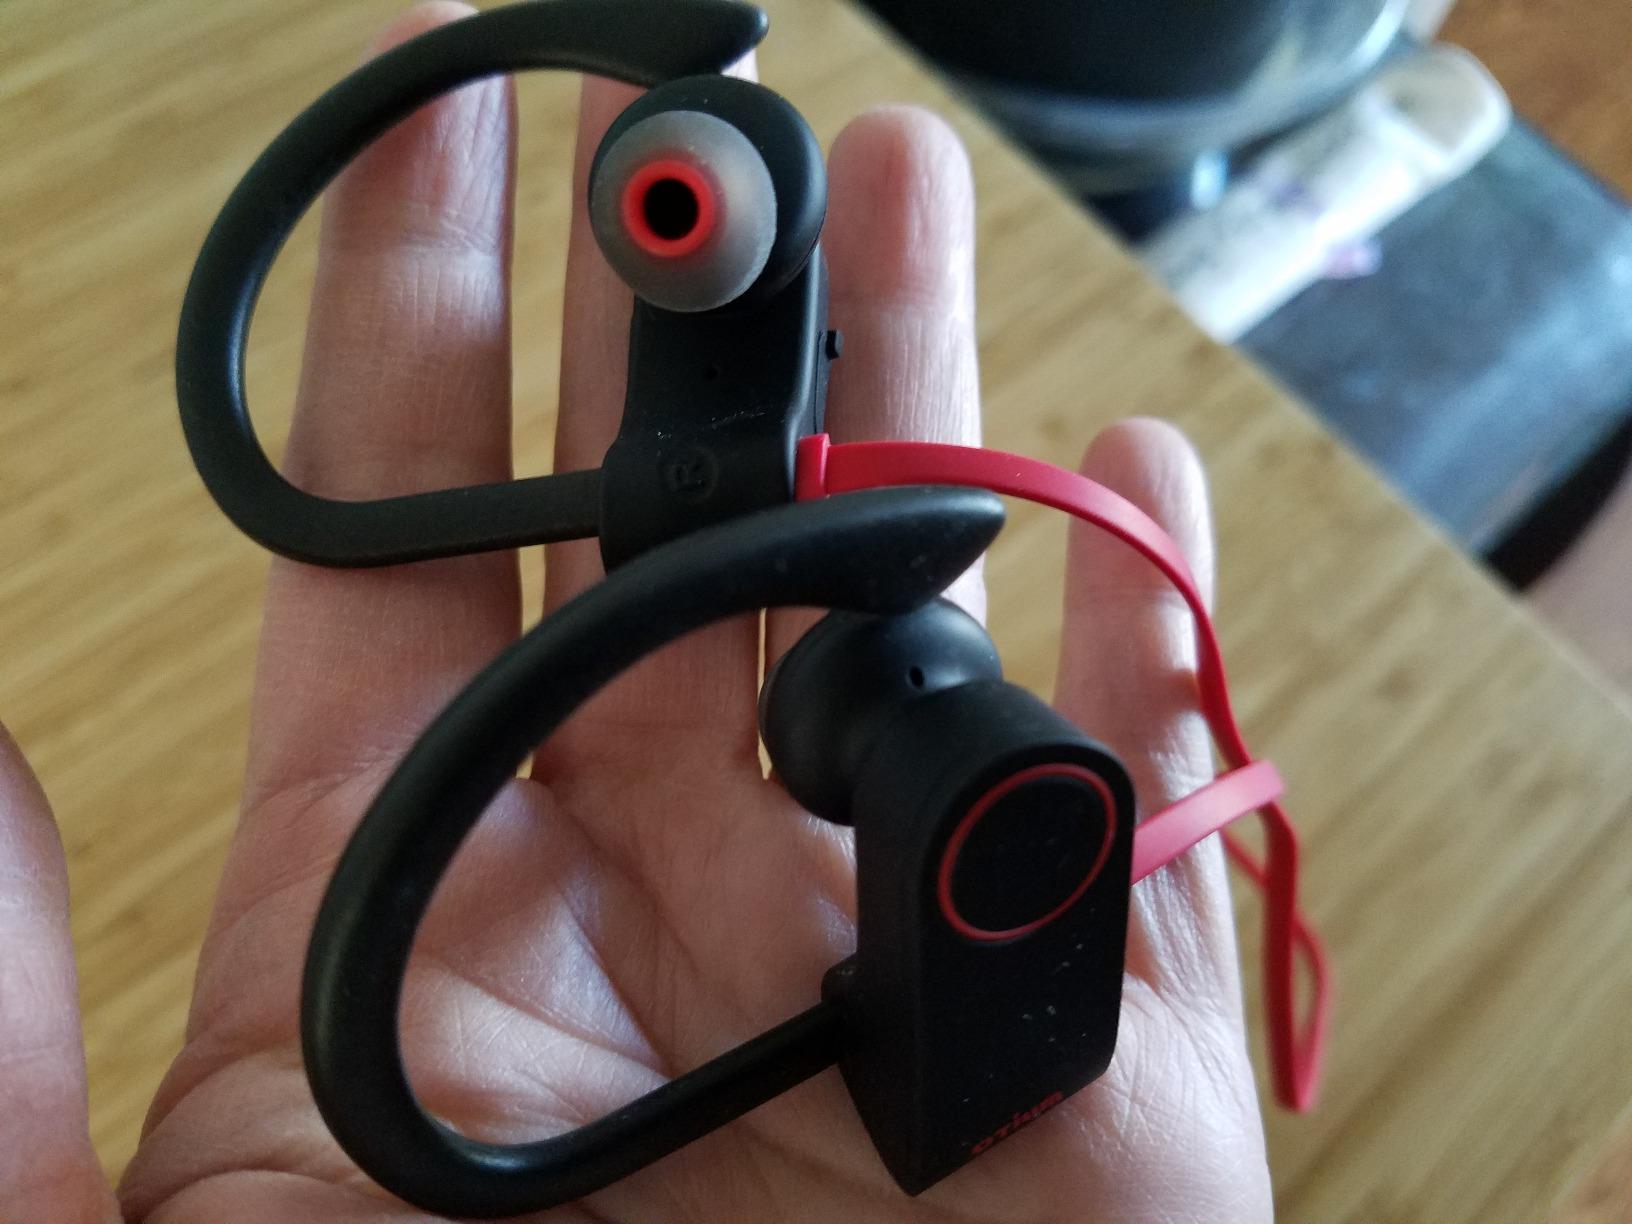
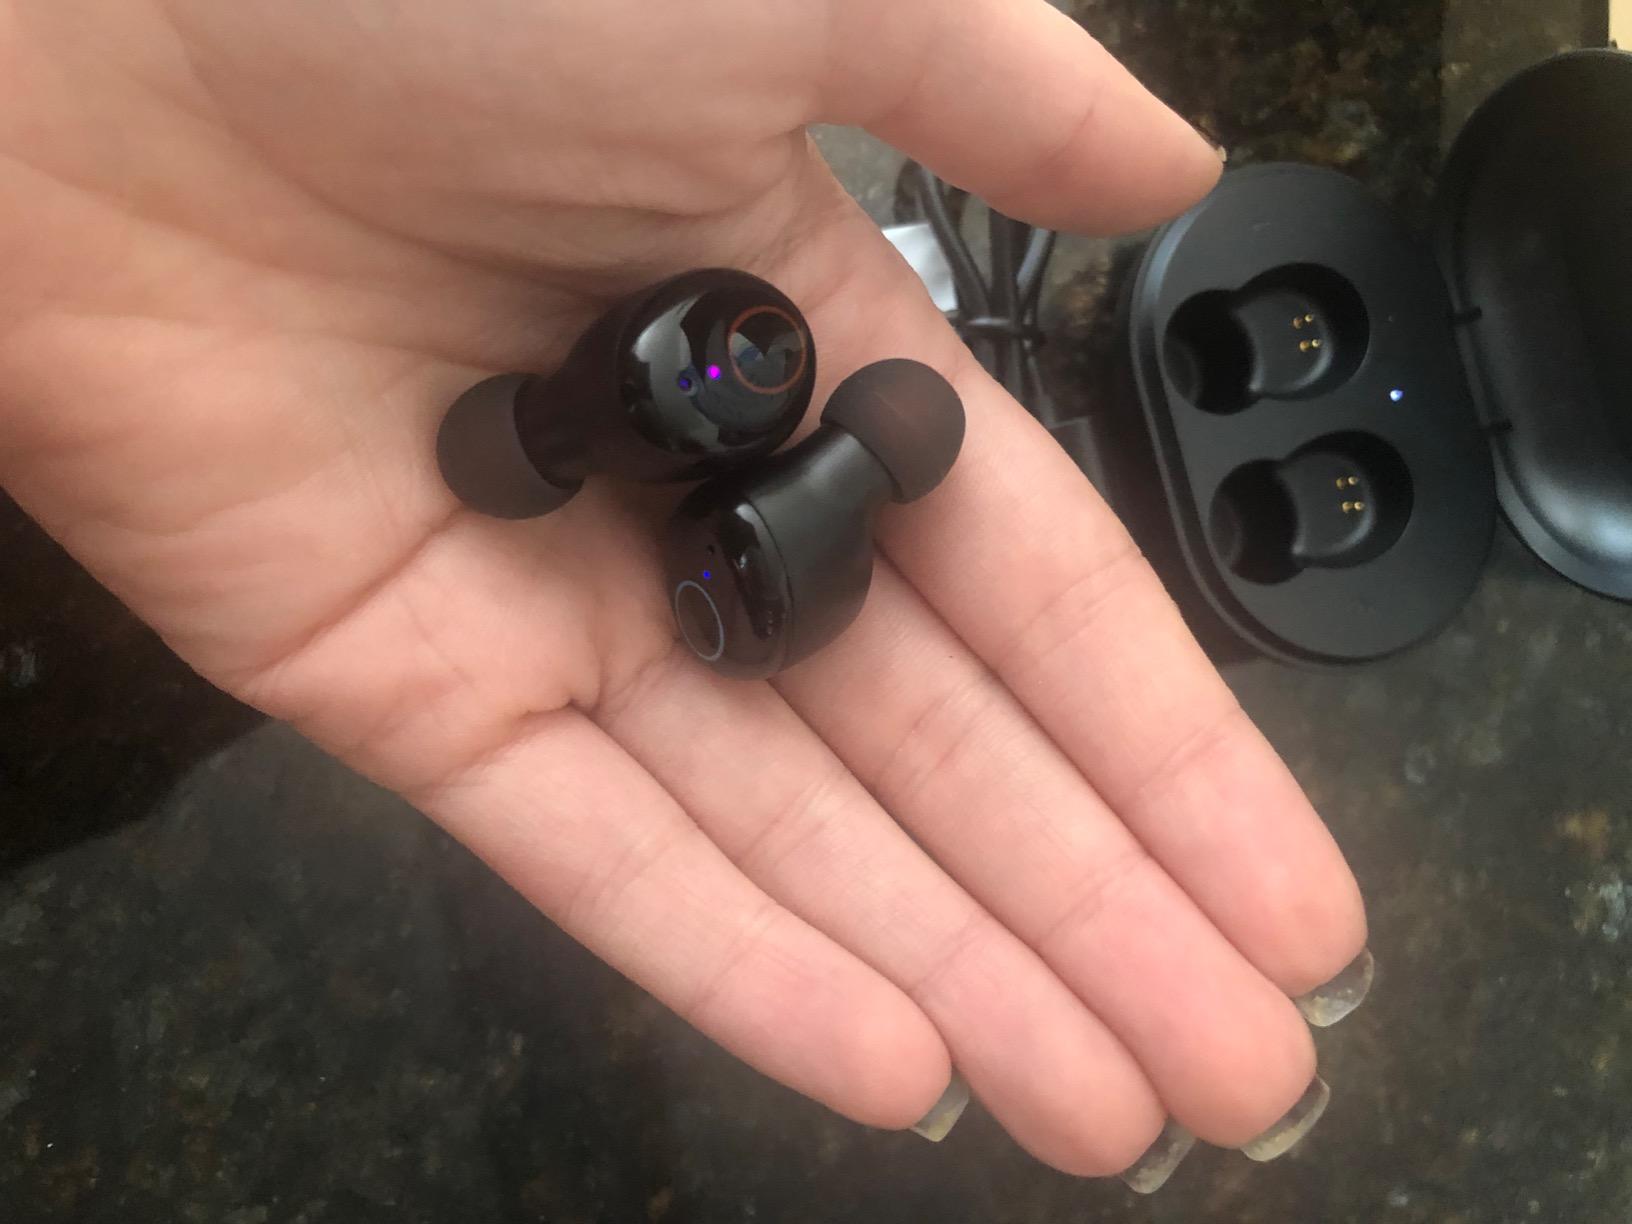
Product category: earbuds
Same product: no